Pinkie Maclure

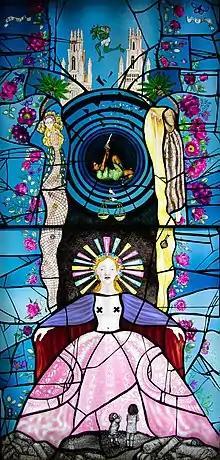
Beauty Tricks by Pinkie Maclure, Stained Glass 120cm x 60cm

Pinkie Maclure (born 1966) is a Scottish stained glass artist and musician. Her work has been purchased by the National Museum of Scotland and The Stained Glass Museum, Ely.